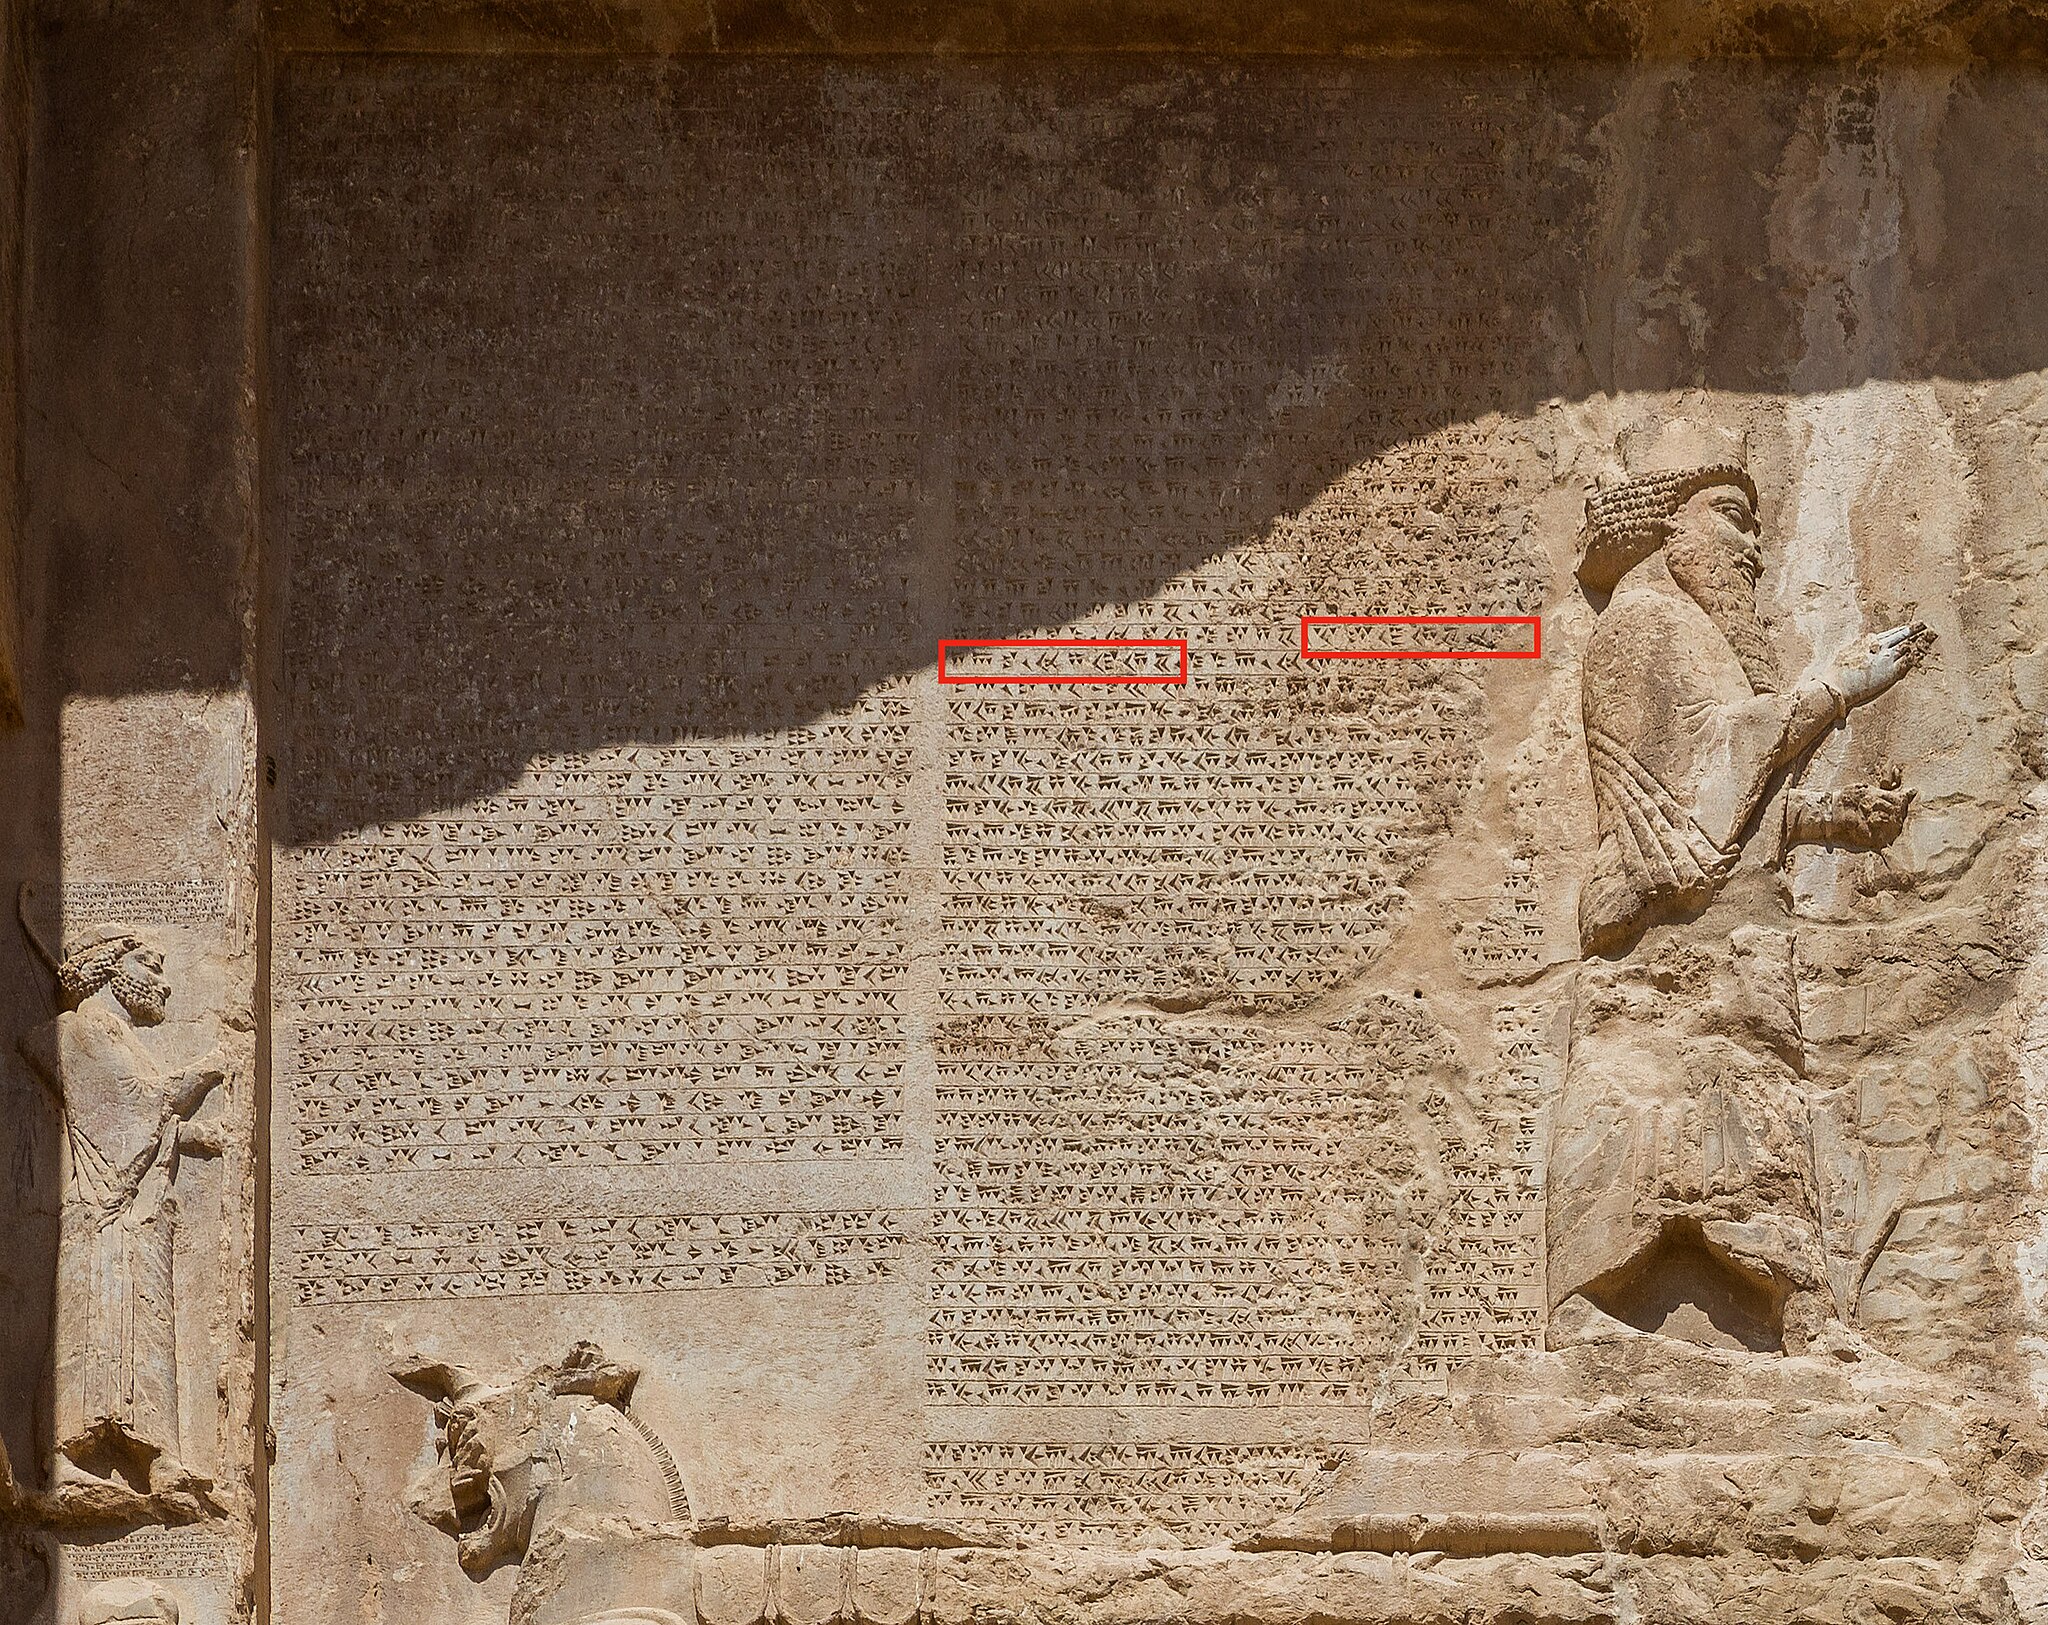
Title: Tomb of Darius I DNa inscription with mentions of the territories of Tathagus, Gadara and Hidush
Description: Tomb of Darius I DNa inscription with mentions of the territories of Tathagus, Gadara and Hidush
Date: 2018-12-18
Categories: Extracted images, Derivative works from images by User:Poco a poco, DNa inscription